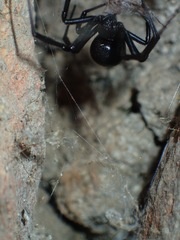
Species: Lactrodectus_hesperus